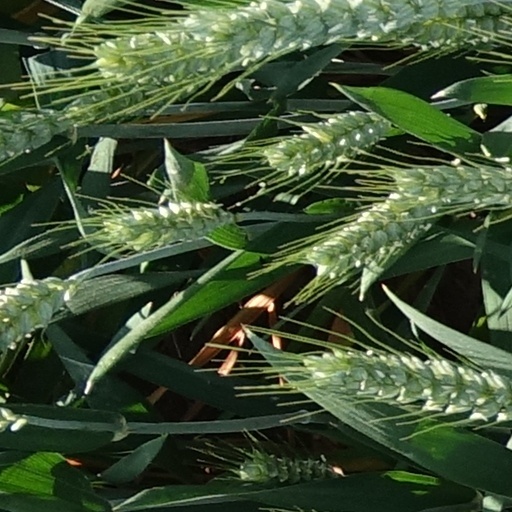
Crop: wheat